Eric Ravilious

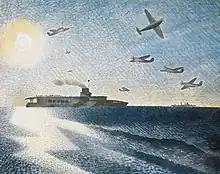
"HMS Glorious in the Arctic", 1940 (Art IWM ART LD 283)

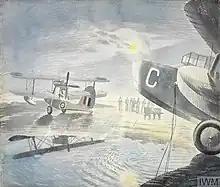
"Morning on the Tarmac", 1941 (Art. IWM ART LD 1712)

Prior to the outbreak of WWII Ravilious aligned himself with anti-fascist causes, including lending his work to the 1937 exhibition "Artists Against Fascism". He considered joining the military as a rifleman but was deterred by friends; he joined a Royal Observer Corps post in Hedingham at the outbreak of war. He was then accepted as a full-time salaried artist by the War Artists' Advisory Committee in December 1939. He was given the rank of Honorary Captain in the Royal Marines and assigned to the Admiralty.